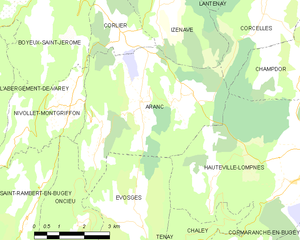
Carte des communes françaises: Aranc